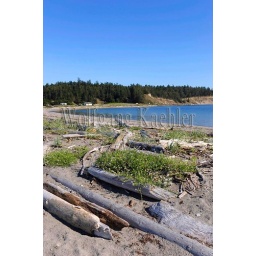
Usa, washington state, near port townsend, marrowstone island, fort flagler state park, beach with plants and driftwood